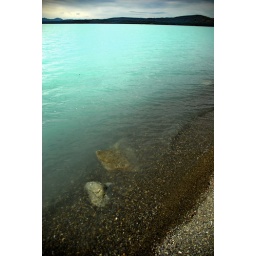
Fine rock powder ground by glaciers makes this lake actually this color